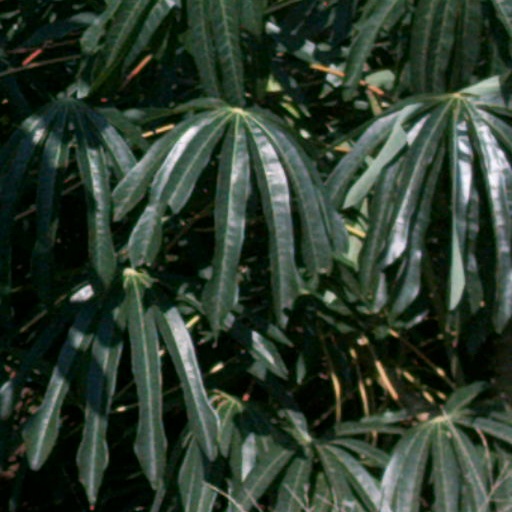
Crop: cassava